AJS Porcupine

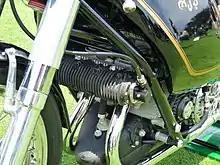
E95 Porcupine engine

The E90S Porcupine engine was a unit construction, aluminium alloy, 500 cc, DOHC twin, with horizontal cylinders and heads, to give the bike a low centre of gravity. A later version of this motor was named the E95, re-engineered to have its cylinders inclined at 45 degrees for better cooling and easier carburettor installation, and is claimed to have produced 55 bhp @ 7600 rpm